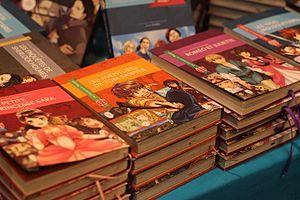
Salon du livre de Paris, 20-23 mars 2015, Parc des expositions de la porte de Versailles.
nobi nobi ! est une maison d’édition française de livres jeunesse spécialisée sur le Japon lancée en mars 2010, avec la traduction d’albums illustrés japonais ou la création d’albums originaux inspirés par le Japon. Elle a été créée administrativement en juin 2009, par Olivier Pacciani, ancien directeur artistique d’une maison d’édition de manga, et Pierre-Alain Dufour, ancien ingénieur et responsable culturel du festival Japan Expo.